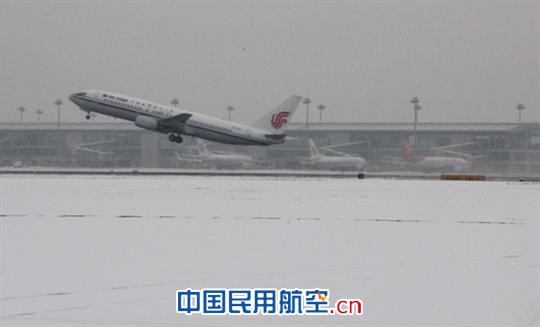
Weather: snow or frosty